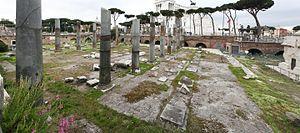
Vestiges de la partie nord du forum de Trajan avec à gauche les ruines de la basilique Ulpia et complètement à droite le piédestal de la colonne Trajanne. En arrière-plan, le monument à Victor-Emmanuel II.
La basilique Ulpia est une basilique civile construite à Rome entre 107, date du triomphe de Trajan pour ses victoires en Dacie, et 112 ap. J.-C., date de l'inauguration du forum de Trajan. Le plan de la basilique est peut-être l’œuvre de l'architecte Apollodore de Damas mais son rôle dans la construction n'est pas bien établi.